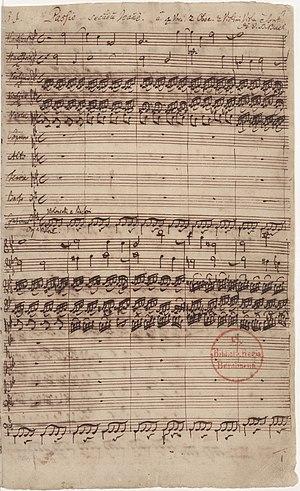
Premier page de la Passion selon saint Jean de Johann Sebastian Bach.
La Passion selon saint Jean, BWV 245, est une passion de Jean-Sébastien Bach. L'œuvre a été composée durant la première année où Bach était devenu cantor de l'Église Saint-Thomas de Leipzig et jouée dans le même lieu pour la première fois le Vendredi saint 1724, soit le 7 avril. Son exécution dure environ 2 heures.